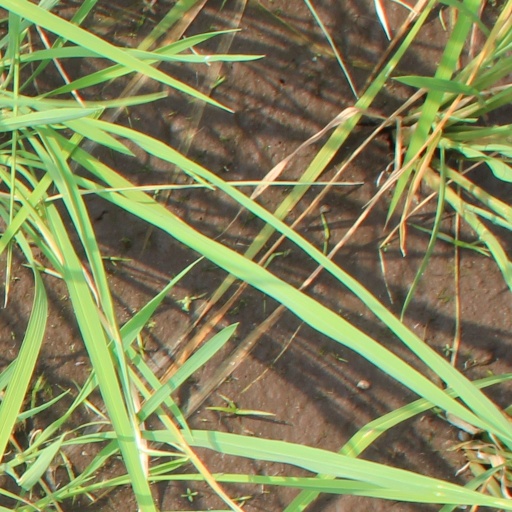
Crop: rice